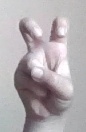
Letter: toot